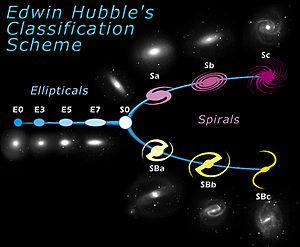
L'étude de la formation et de l'évolution des galaxies s'intéresse aux processus ayant abouti à la formation d'un univers hétérogène à partir d'une prémisse homogène, à la formation des premières galaxies, à la façon dont les galaxies changent avec le temps, et aux processus qui ont conduit à la grande variété des structures observées parmi les galaxies proches. C'est l'un des domaines de recherche les plus actifs en astrophysique.